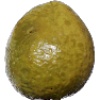
Label: guava